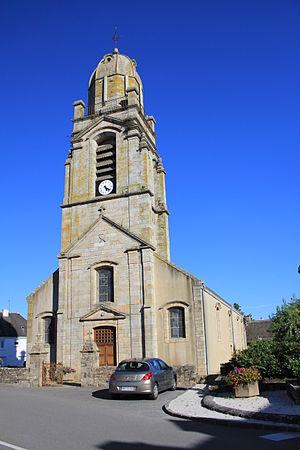
église Saint-André (Brech)
Brec'h [bʁɛk] est une commune française, située dans le département du Morbihan en région Bretagne.
La liste des églises du Morbihan recense de manière exhaustive les églises situées dans le département français du Morbihan. Il est fait état des diverses protections dont elles peuvent bénéficier, et notamment les inscriptions et classements au titre des monuments historiques.